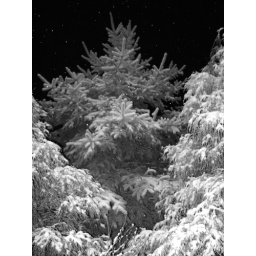
Black and white evergreens against the night sky